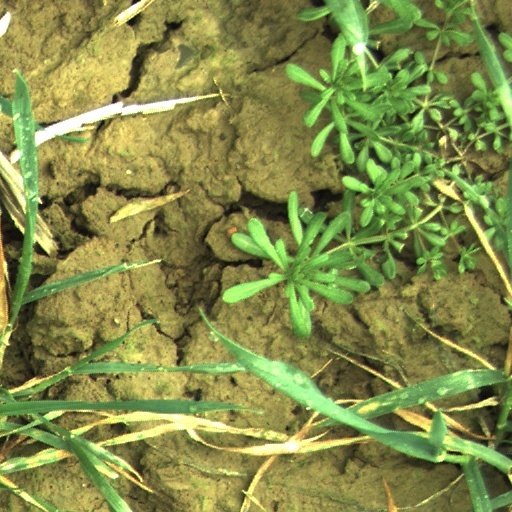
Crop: wheat